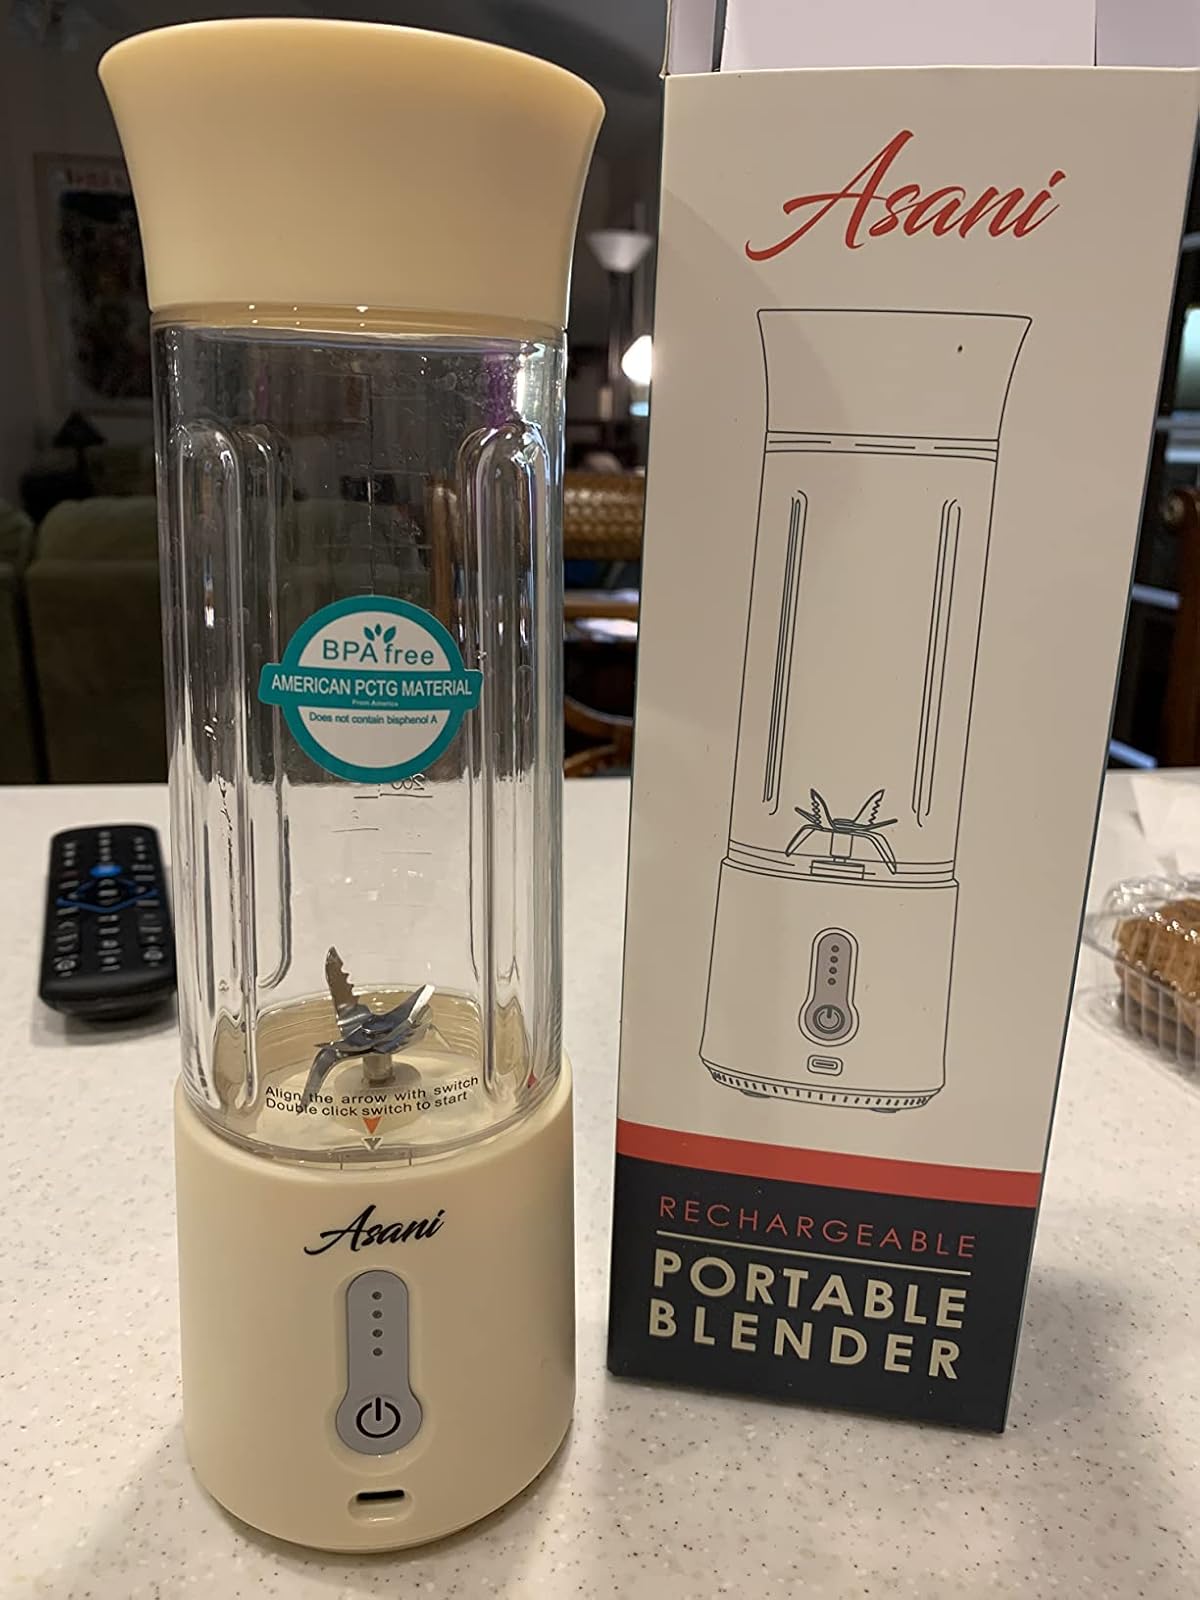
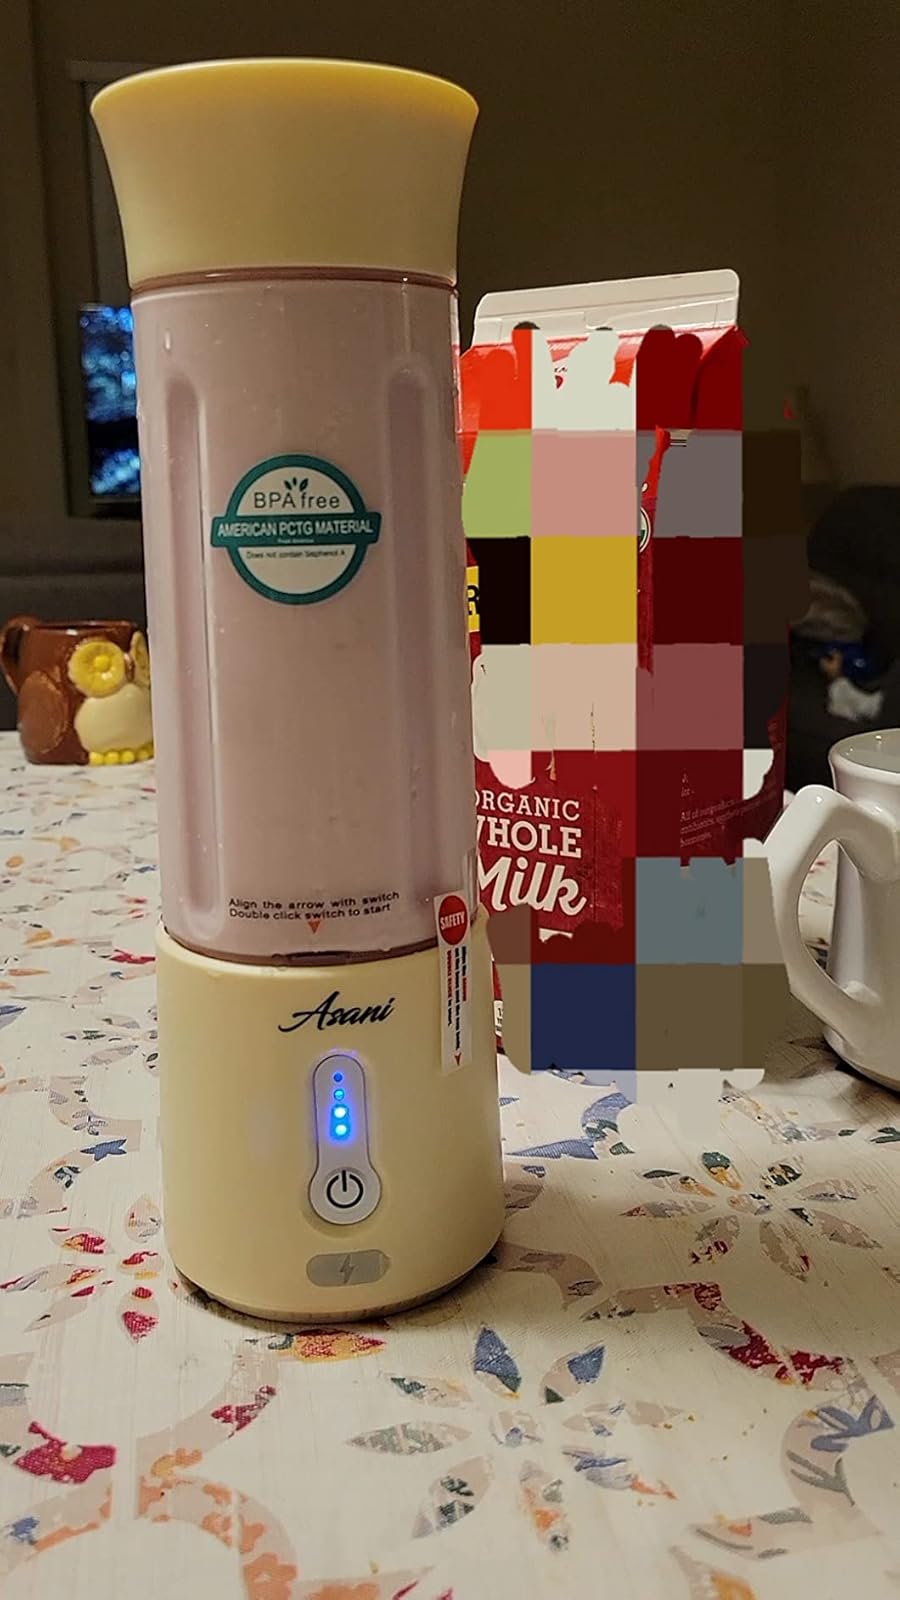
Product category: items_blender
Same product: yes